Architecture of Rajasthan

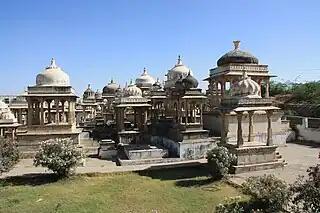
Some of the Ahar Cenotaphs outside Udaipur

Stone carved "jali" screens are very common, both in temples and secular buildings. As well as palaces, many cities have surviving large townhouses or "haveli" from the last few centuries.